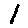
Label: 1